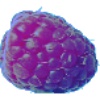
Label: Raspberry 1